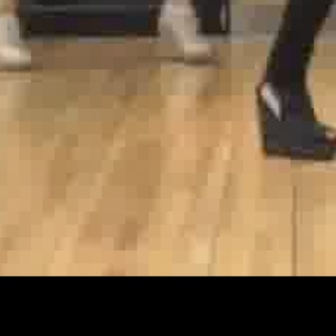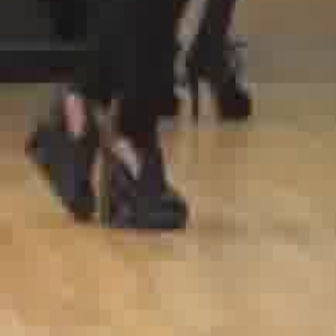
  Please identify the target specified by the bounding box [255,75,336,156] in the first image and locate it in the second image. Return the coordinates in [x_min,y_min,x_max,y_max] format.
Answer: [93,130,186,223]